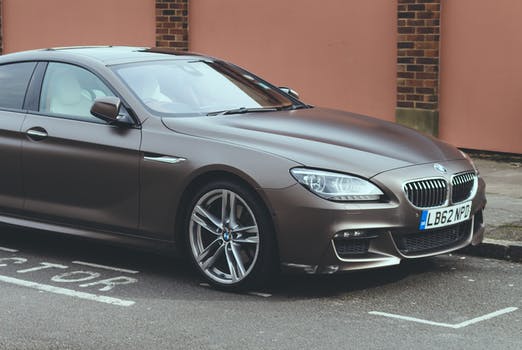
Label: No Watermark